Falsifiability

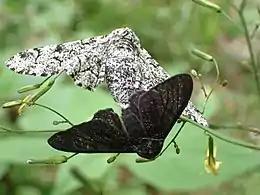
A black-bodied and white-bodied peppered moth

In a discussion of the theory of evolution, Popper mentioned industrial melanism as an example of a falsifiable law. A corresponding basic statement that acts as a potential falsifier is "In this industrial area, the relative fitness of the white-bodied peppered moth is high." Here "fitness" means "reproductive success over the next generation". It is a basic statement, because it is possible to separately determine the kind of environment, industrial vs natural, and the relative fitness of the white-bodied form (relative to the black-bodied form) in an area, even though it never happens that the white-bodied form has a high relative fitness in an industrial area.